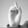
ASL letter: D